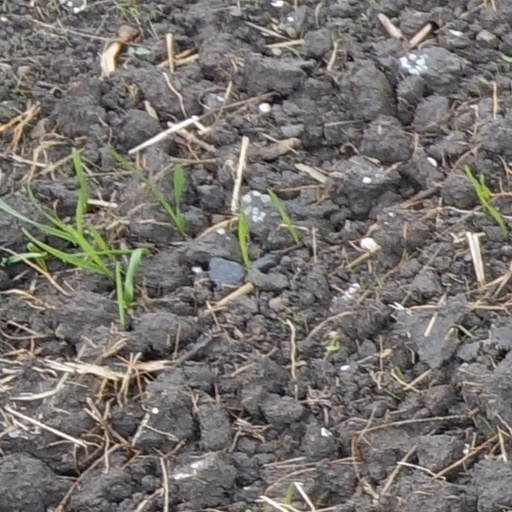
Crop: wheat